Noel Godfrey Chavasse

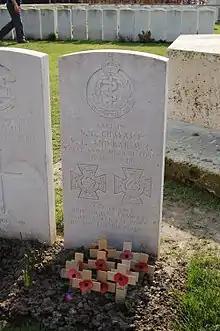
Chavasse's headstone in Brandhoek New Military Cemetery.

Chavasse's second award was made during the period 31 July to 2 August 1917, at Wieltje, Belgium; the full citation was published on 14 September 1917 and read: